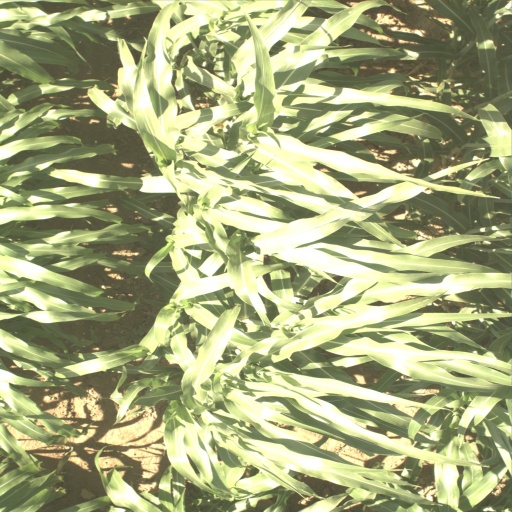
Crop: sorghum